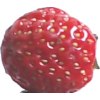
Label: strawberry